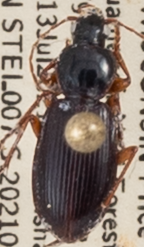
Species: Synuchus impunctatus
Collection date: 2021-07-13
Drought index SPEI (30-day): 0.136
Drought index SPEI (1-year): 0.132
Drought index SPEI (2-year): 1.45